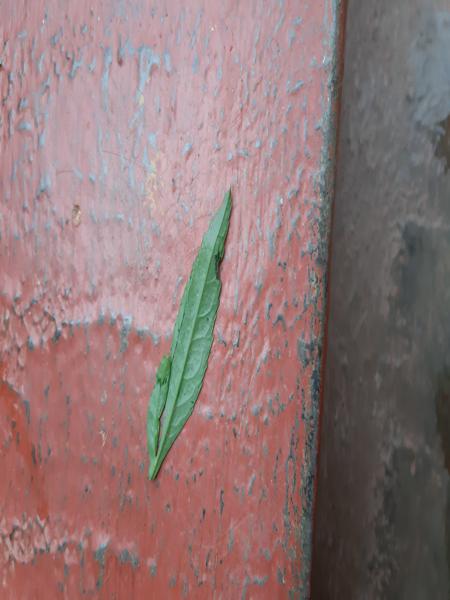
Plant: Marigold